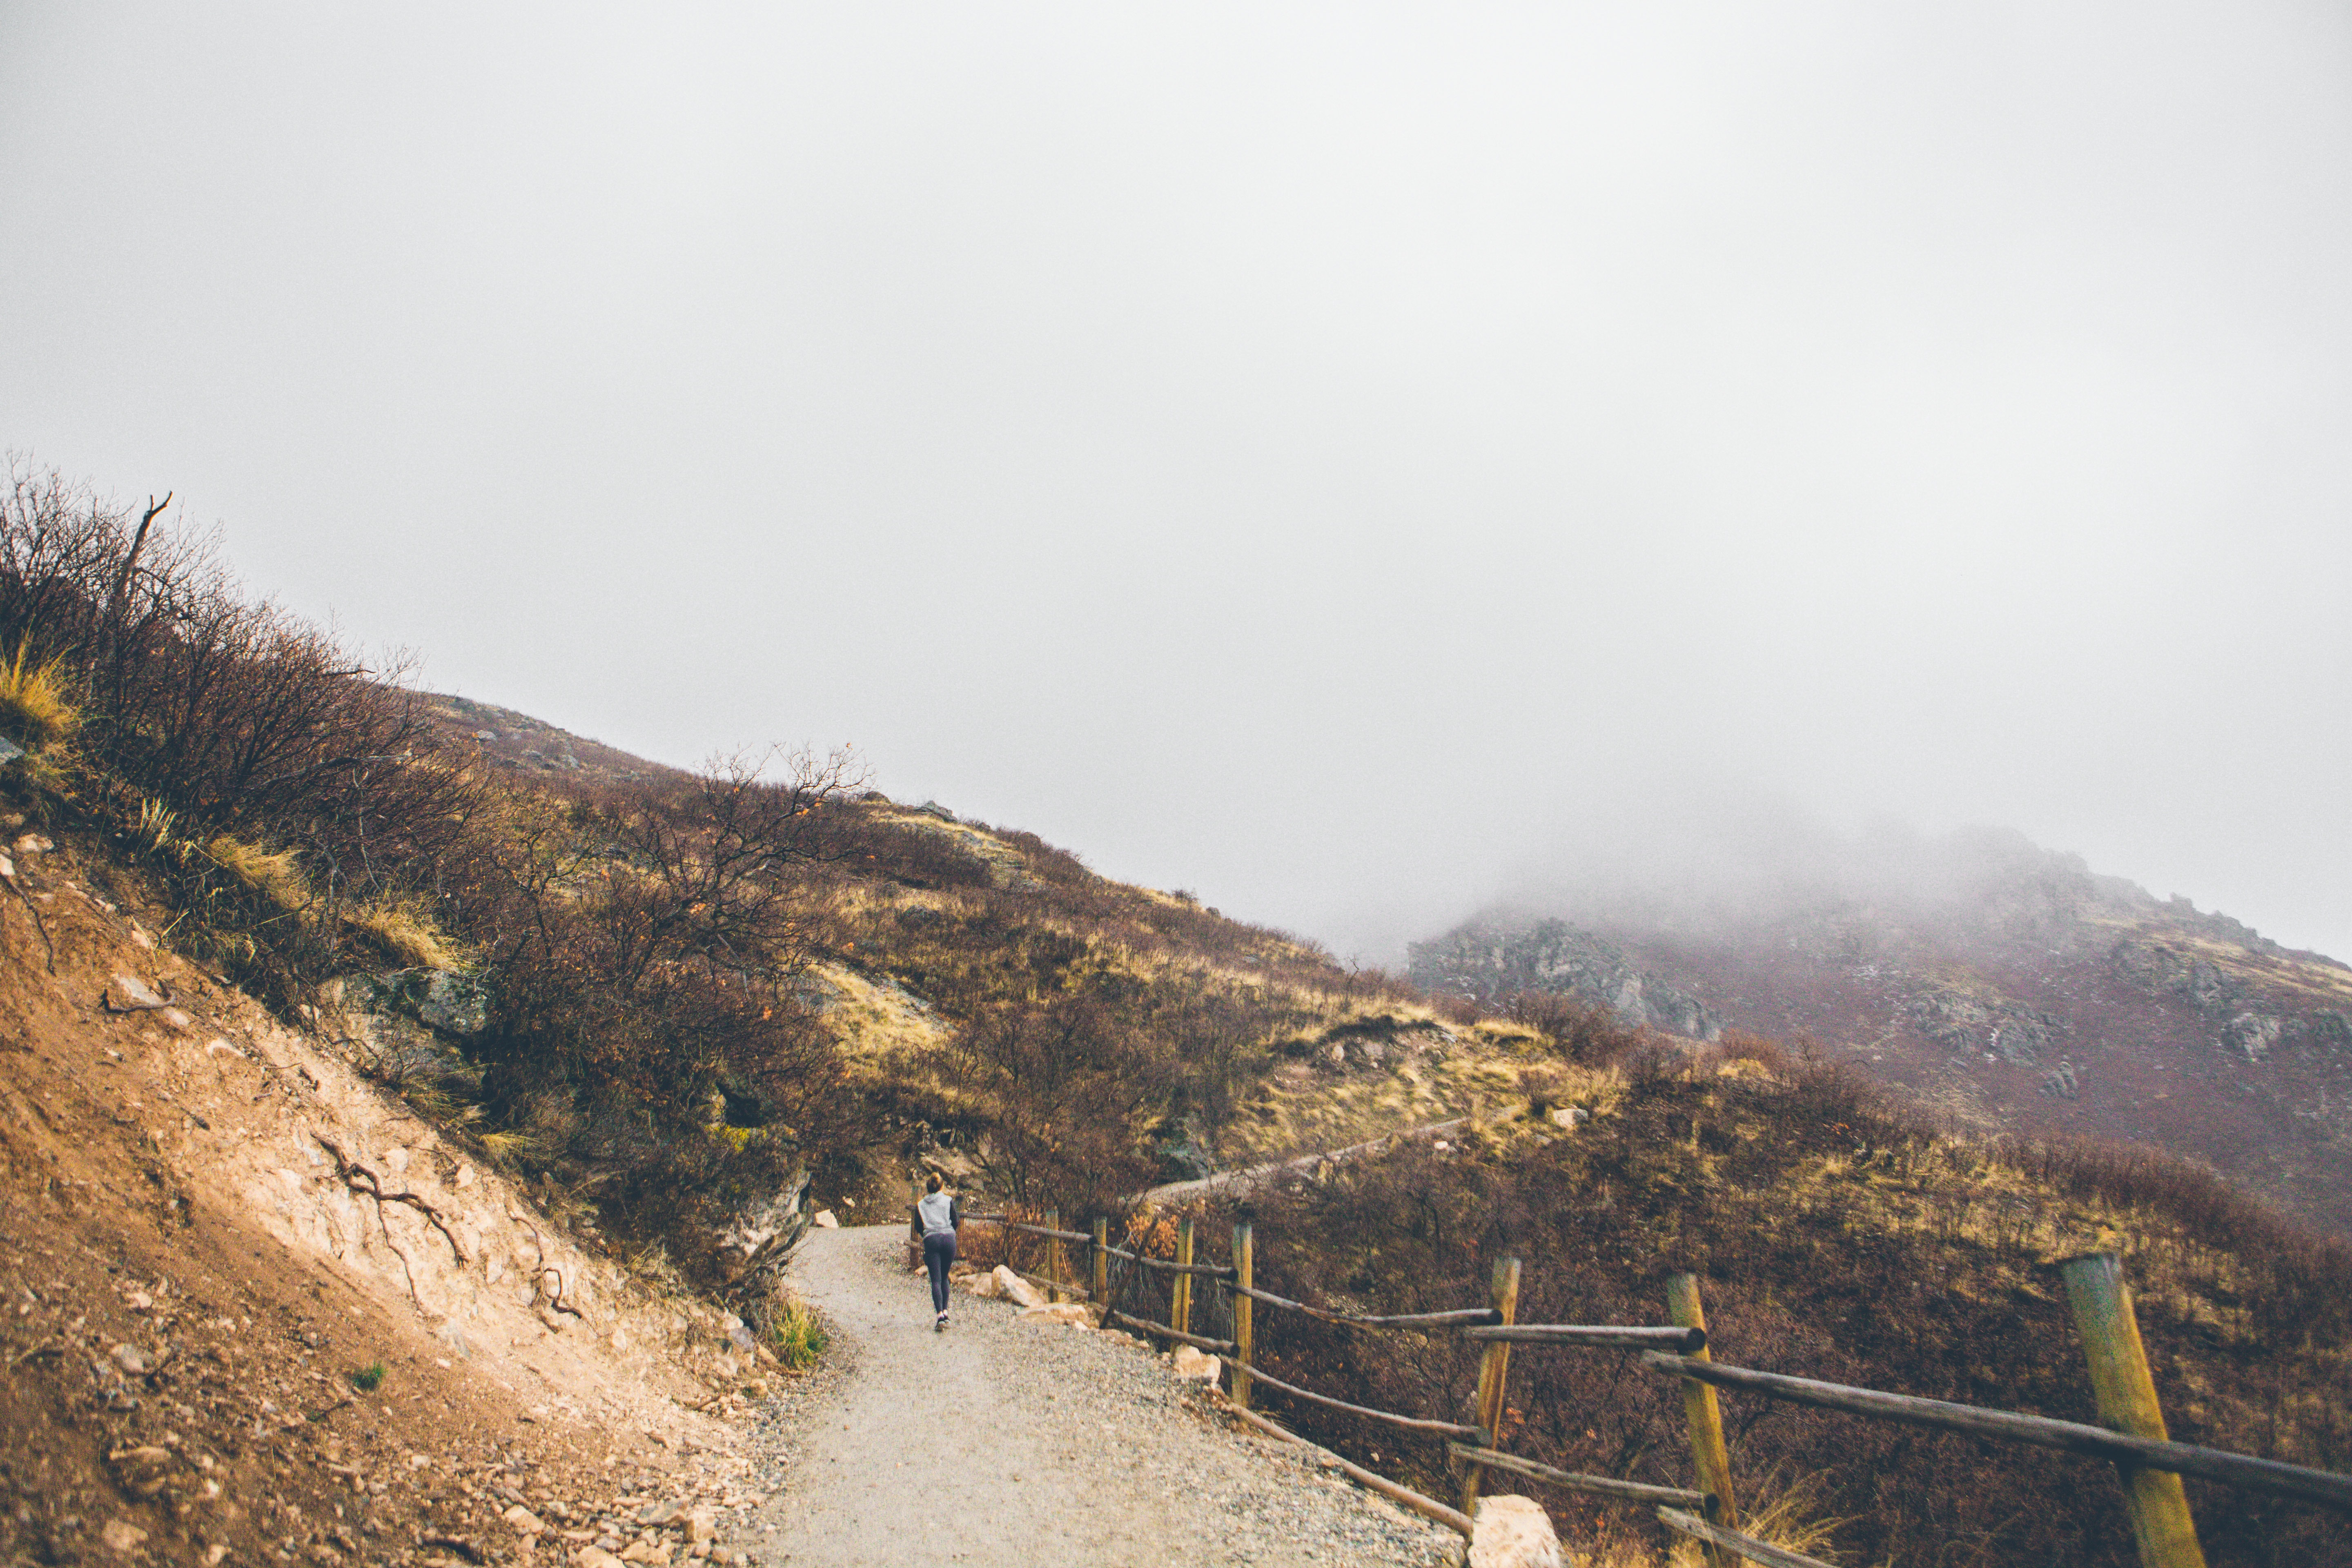
mountain, snow, hill, mountain range, weather, ridge, rural area, atmospheric phenomenon, mountainous landforms